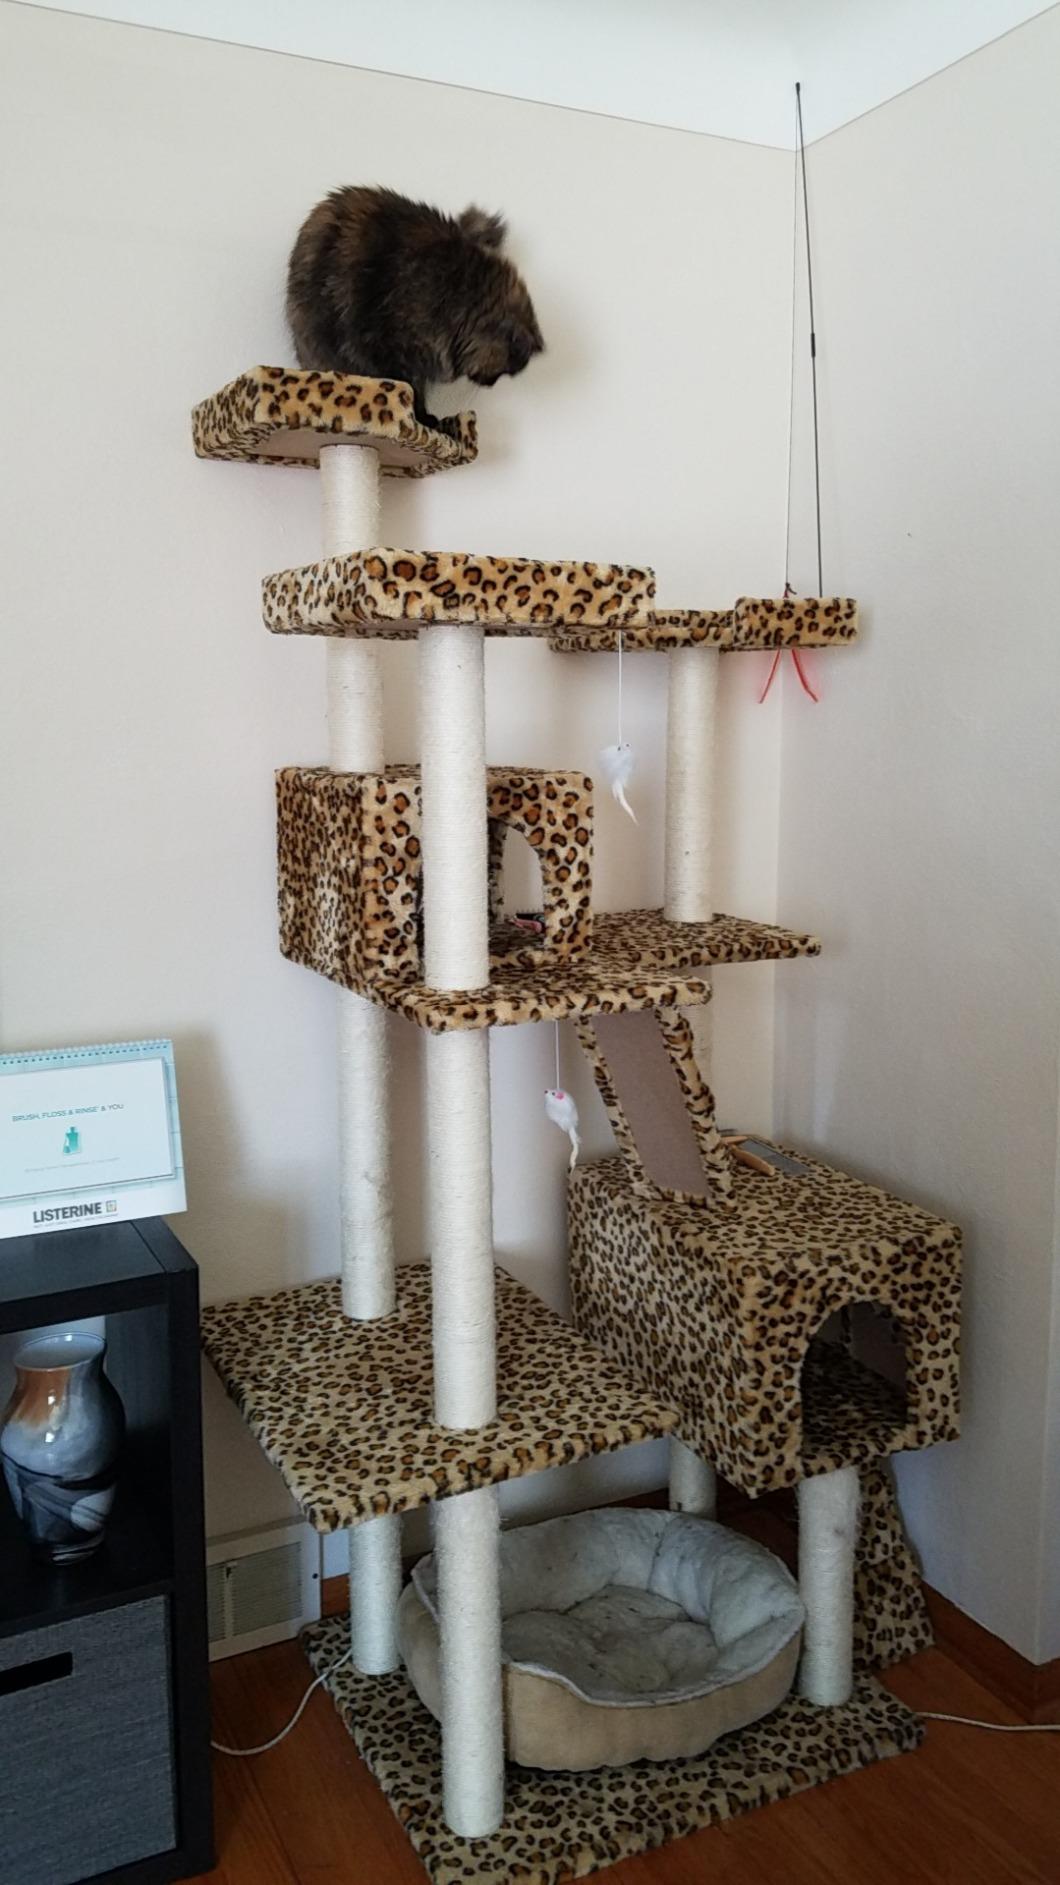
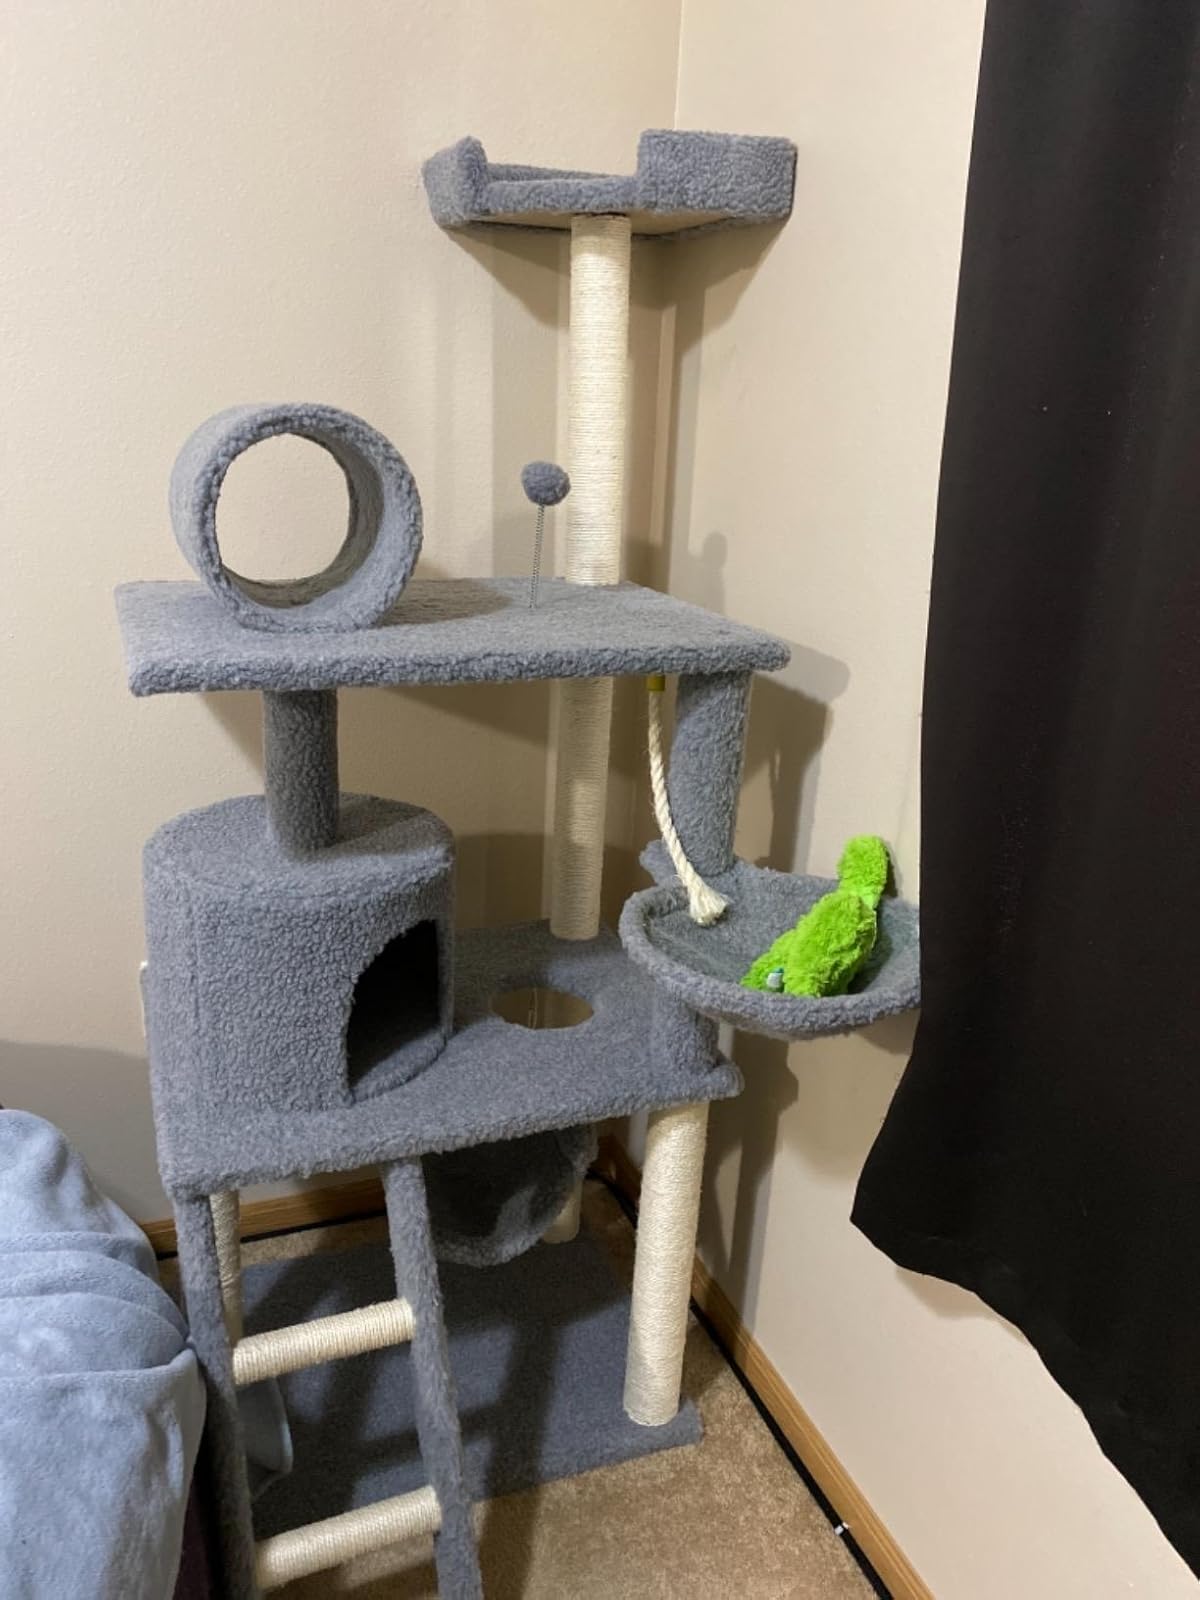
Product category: items_cat tree
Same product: no